Fixation (visual)

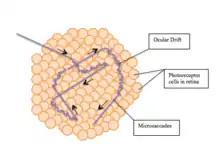
Microsaccades and Ocular Drifts

Fixation or visual fixation is the maintaining of the gaze on a single location. An animal can exhibit visual fixation if it possess a fovea in the anatomy of their eye. The fovea is typically located at the center of the retina and is the point of clearest vision. The species in which fixational eye movement has been verified thus far include humans, primates, cats, rabbits, turtles, salamanders, and owls. Regular eye movement alternates between saccades and visual fixations, the notable exception being in smooth pursuit, controlled by a different neural substrate that appears to have developed for hunting prey. The term "fixation" can either be used to refer to the point in time and space of focus or the act of fixating. Fixation, in the act of fixating, is the point between any two saccades, during which the eyes are relatively stationary and virtually all visual input occurs. In the absence of retinal jitter, a laboratory condition known as retinal stabilization, perceptions tend to rapidly pass away.